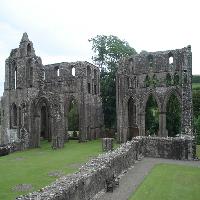
Weather: cloudy or overcast